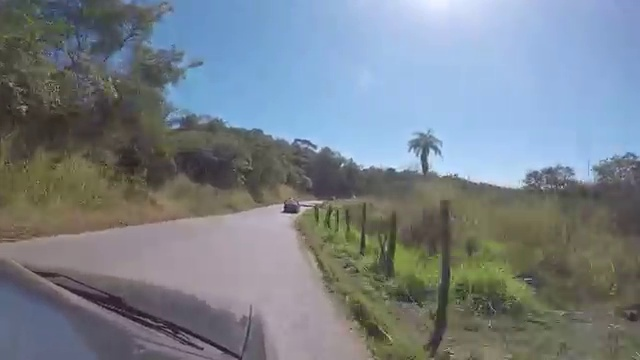
Fire: no
Smoke: no